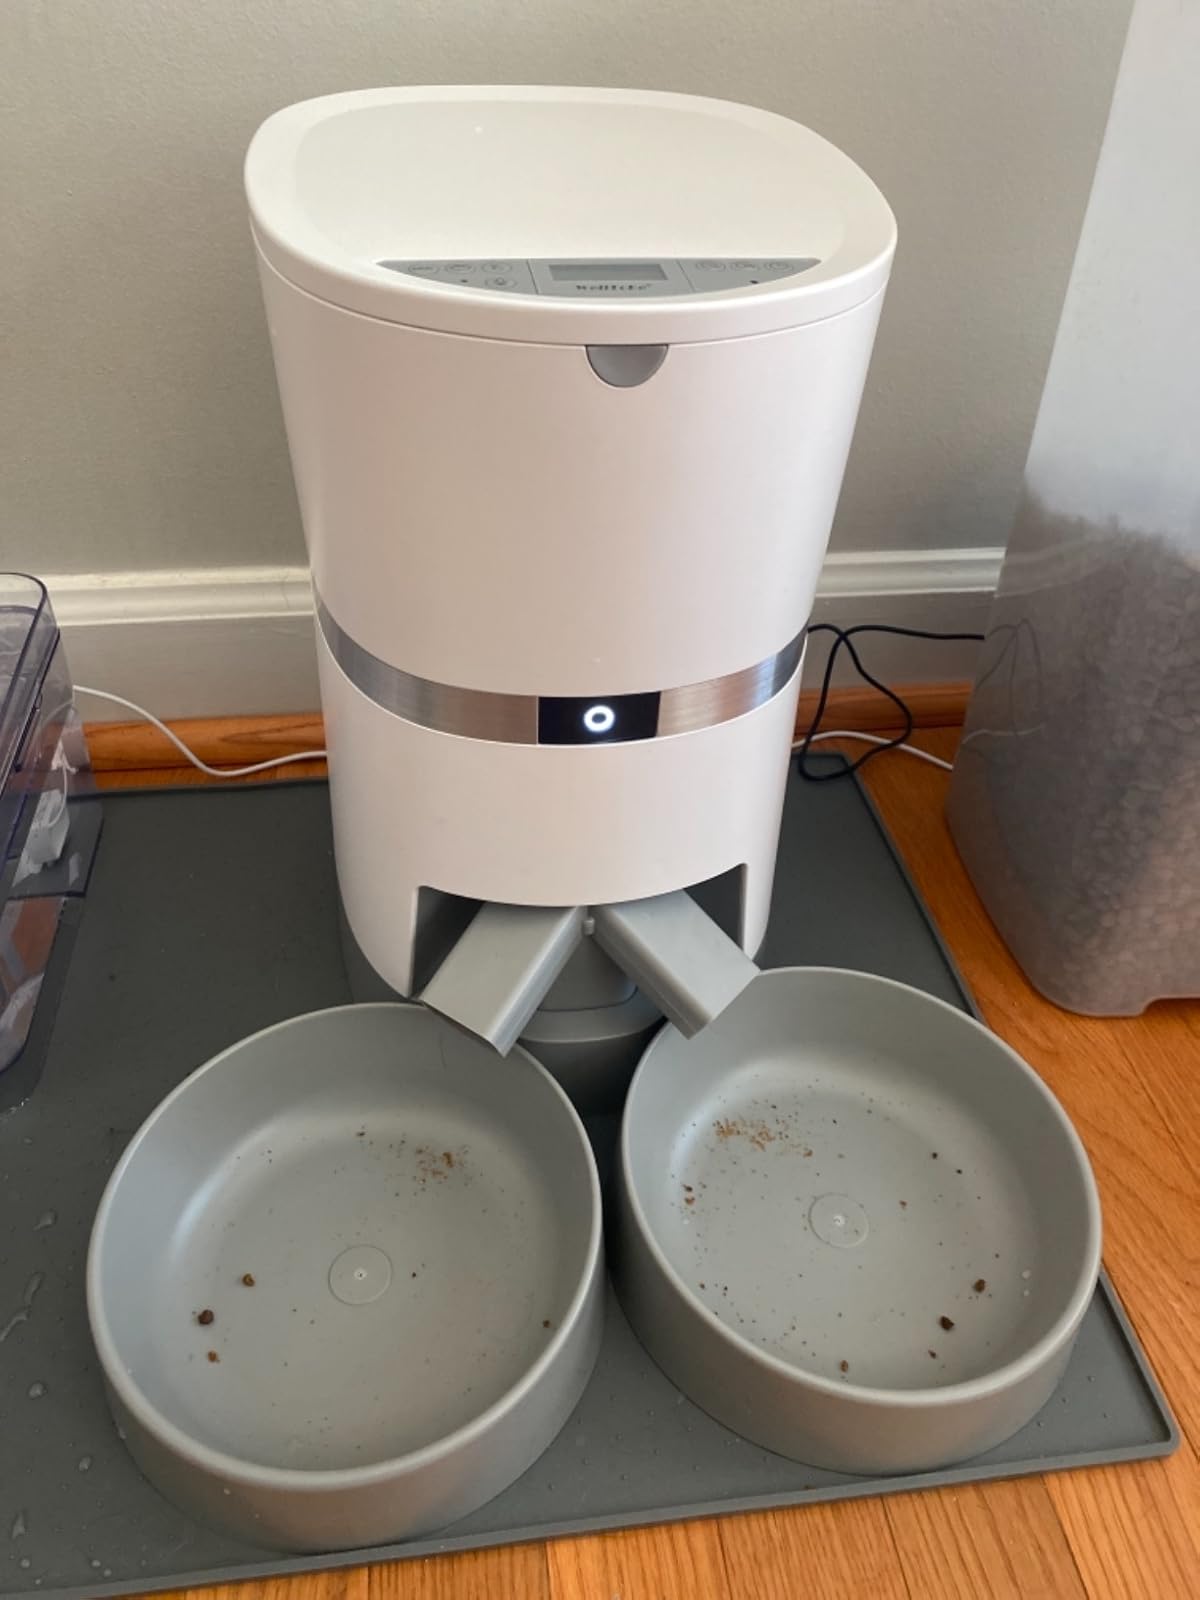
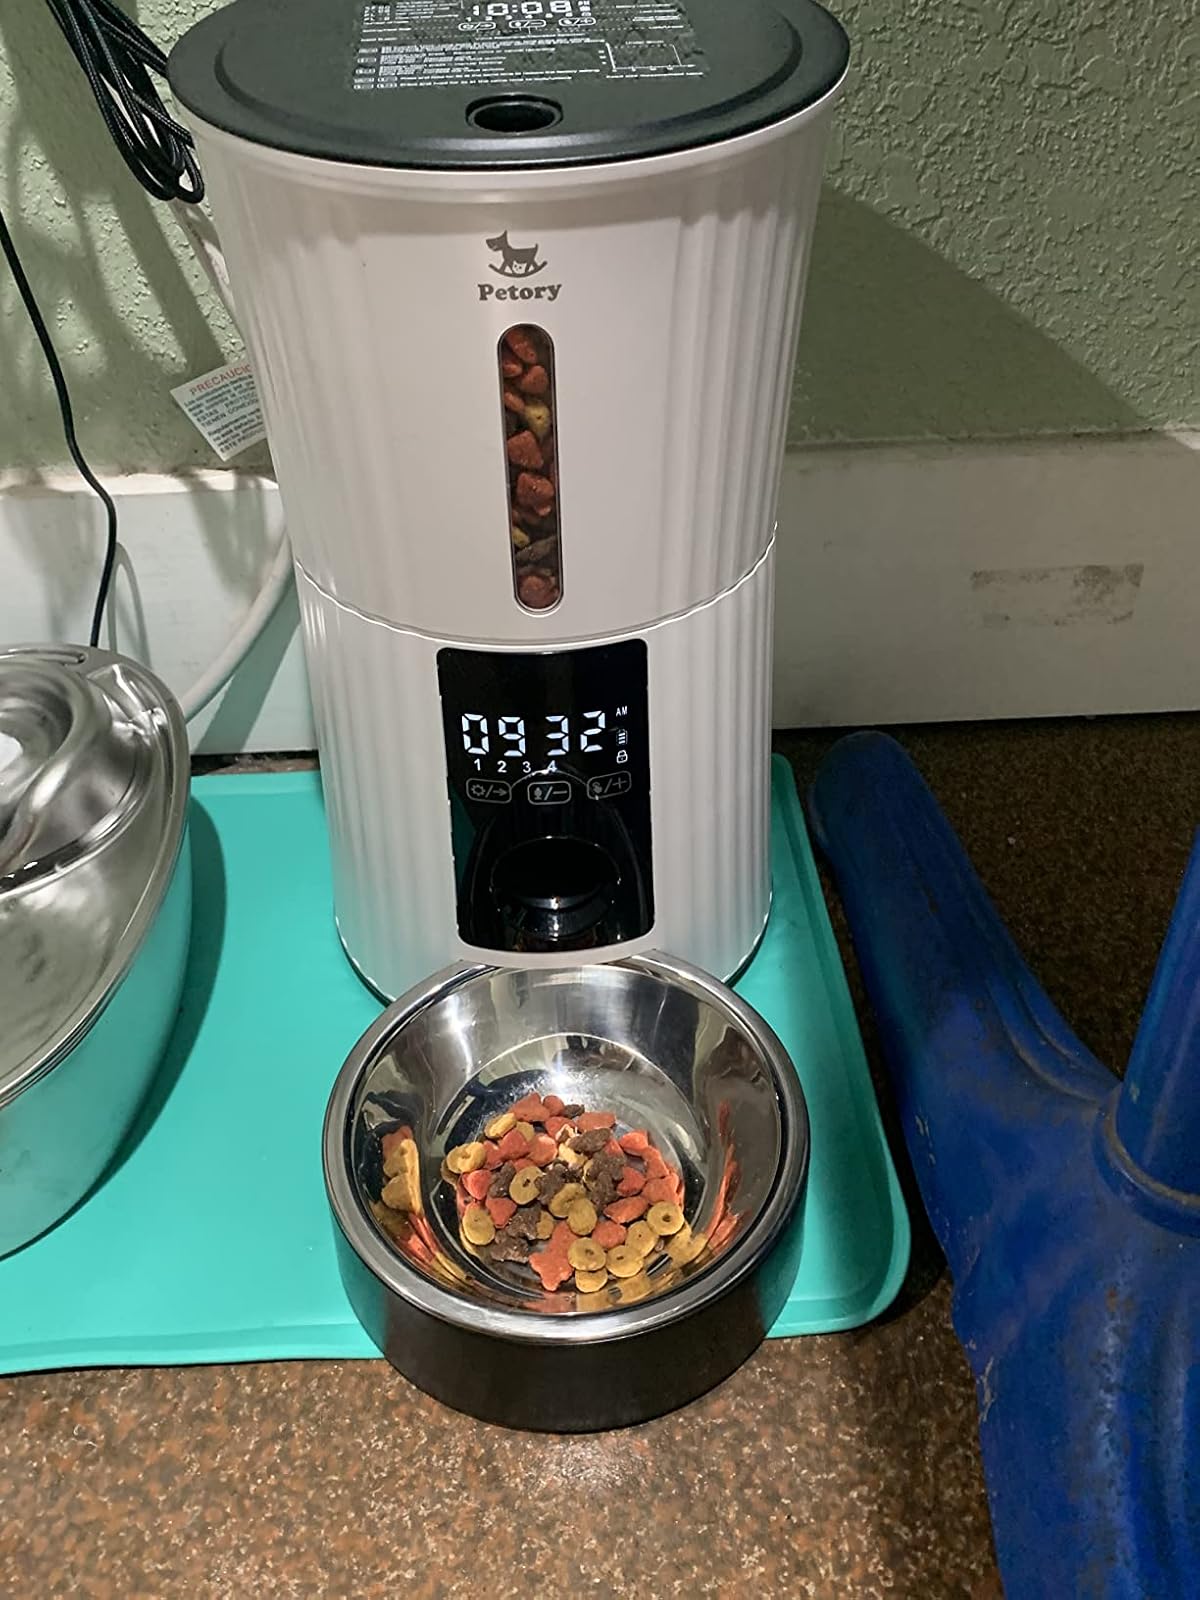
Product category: items_feeder
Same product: no